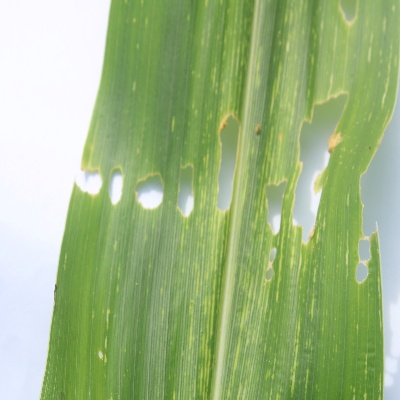
Crop: Maize
Condition: streak virus